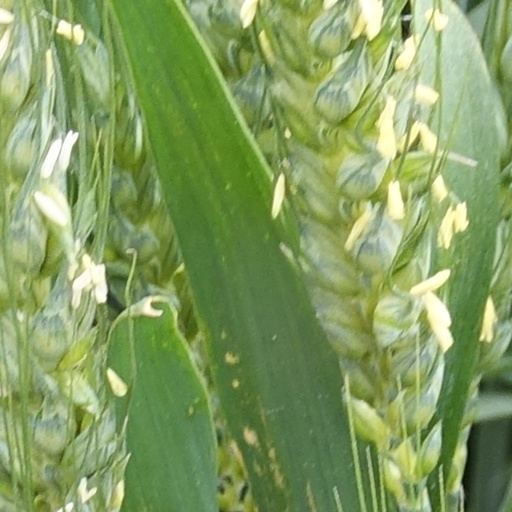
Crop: wheat